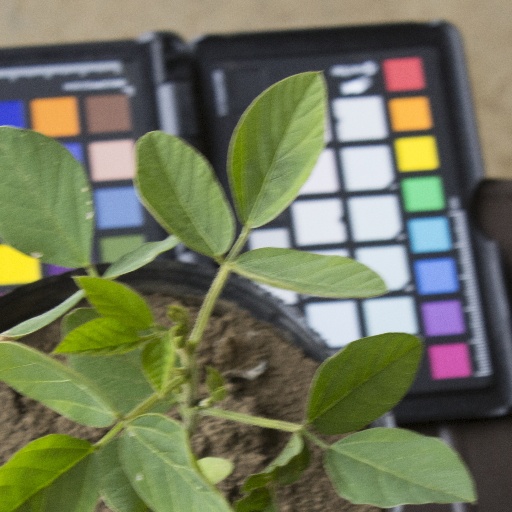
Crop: soybean